Chaz Thorne

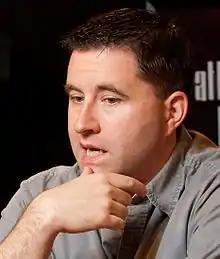
Chaz Thorne on the set of the Eastlink TV show "Atlantic Filmmakers" during the 2010 Atlantic Film Festival in Halifax

Chaz Thorne (born 1975 in Bridgewater, Nova Scotia) is a Canadian actor and television and film director. He graduated from the National Theatre School in 1996. He has appeared on stages across Canada as well as in numerous film and television projects, including "The Event" and "Lucky Girl". Thorne founded Toronto's Jack in the Black Theatre in 1996.